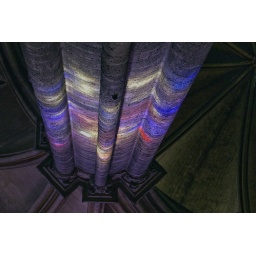
Light from a stained glass window hitting a pillar inside the cathedral in Bourges.